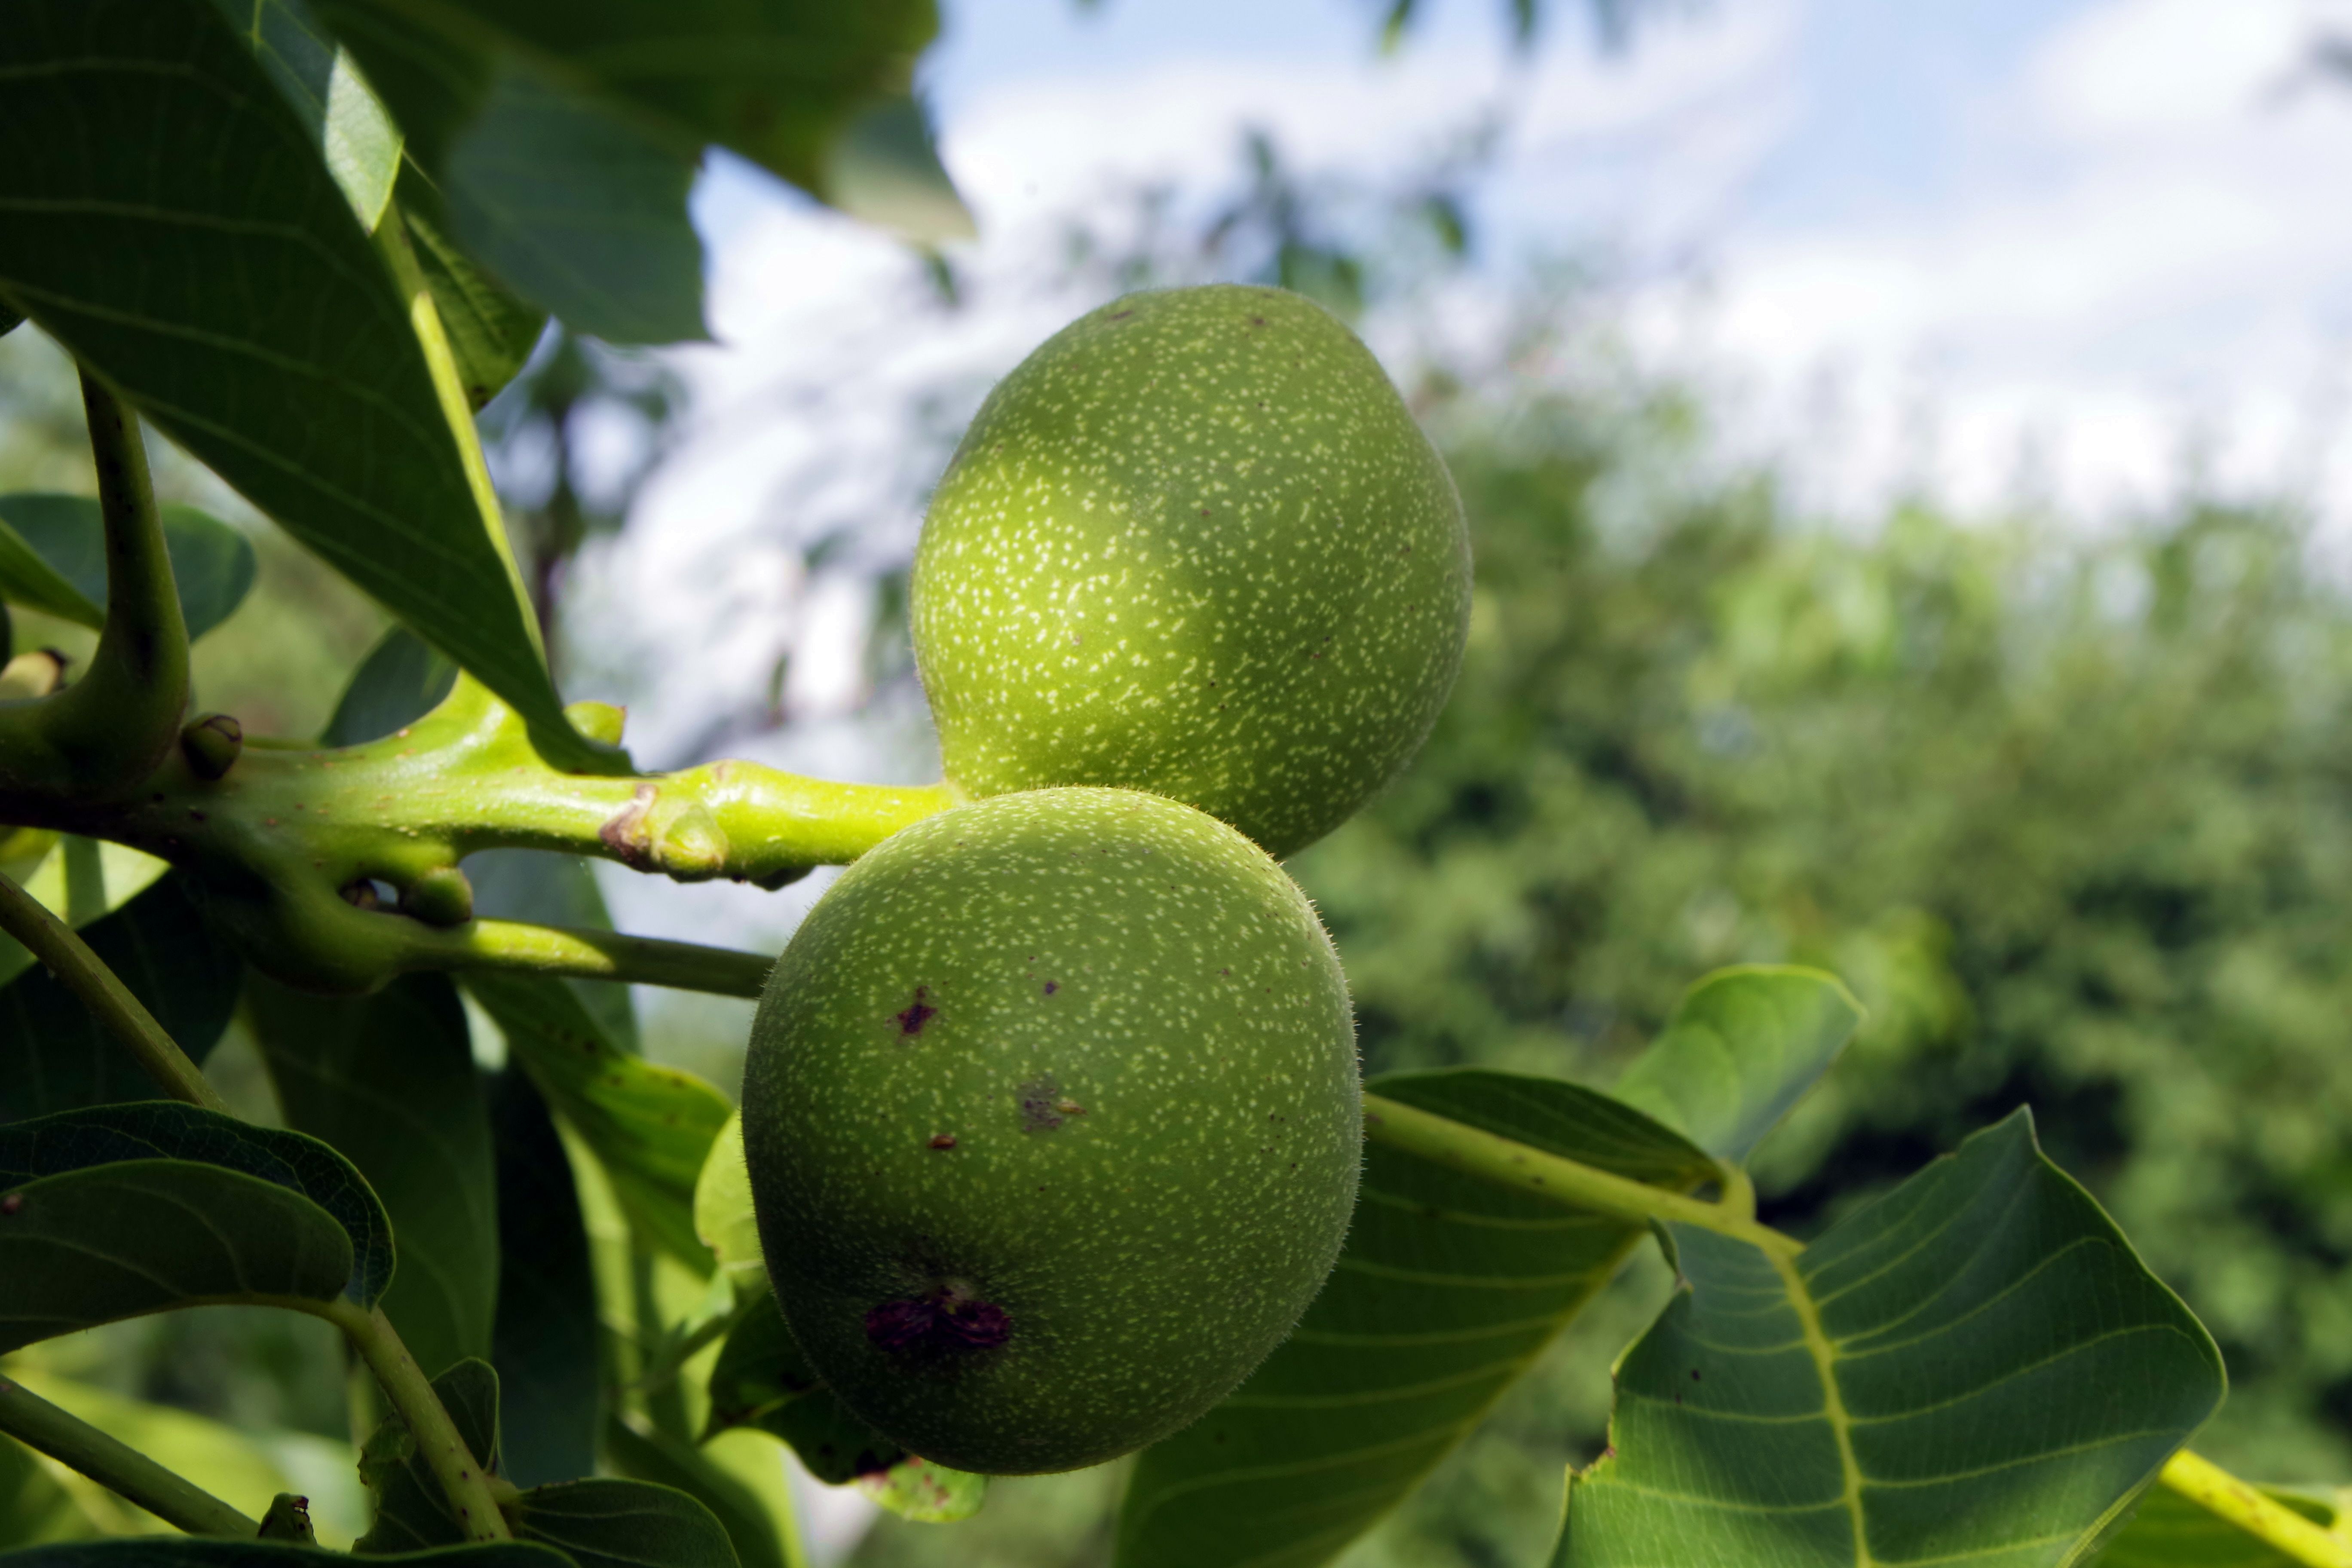
tree, nature, branch, plant, fruit, flower, foliage, food, green, produce, evergreen, garden, flora, walnut, sad, nuts, shrub, walnuts, citrus, immature, ripening, flowering plant, bitter orange, land plant, key lime